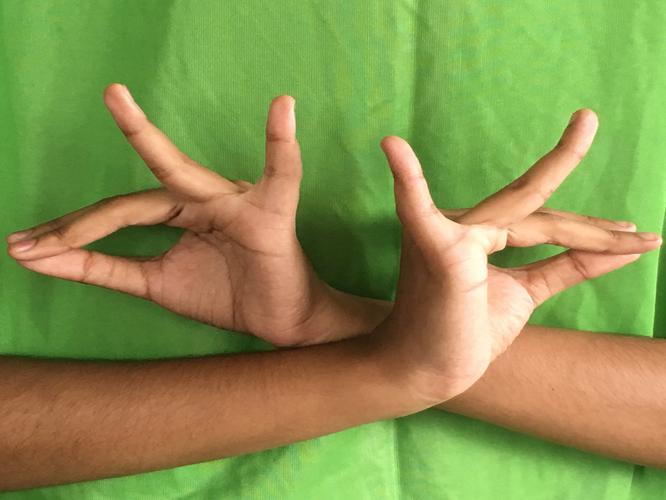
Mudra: Katakavardhana
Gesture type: double_hand